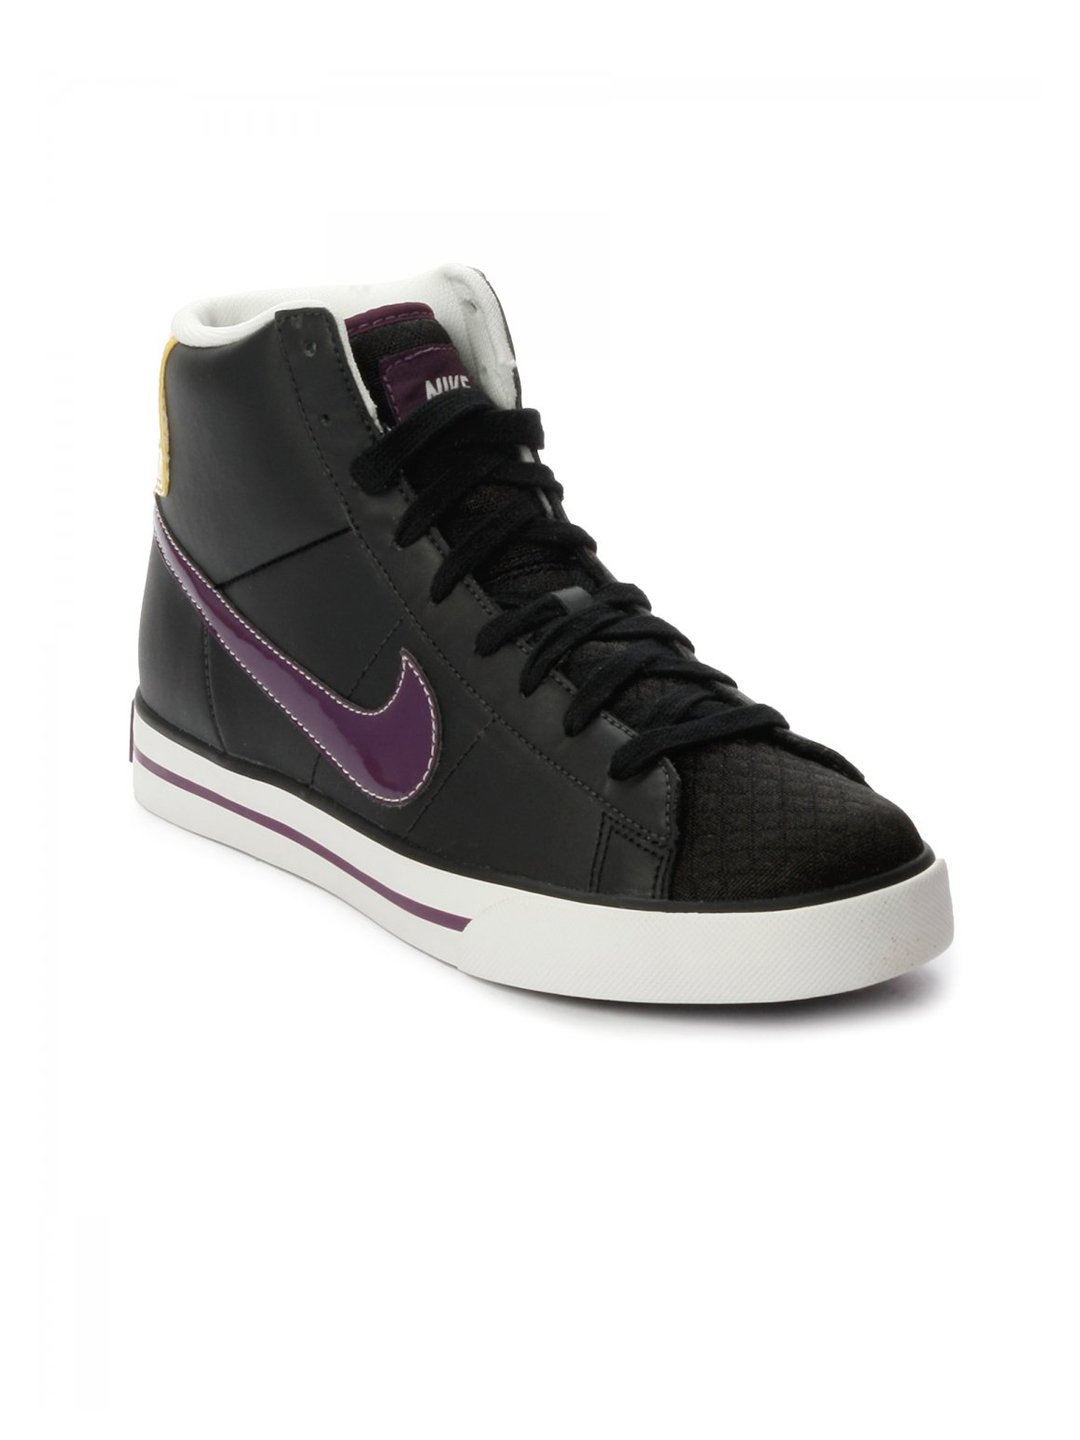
Nike Women Sweet Classic High Black Casual Shoe
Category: Footwear / Shoes / Casual Shoes
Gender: Women
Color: Black
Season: Fall 2011
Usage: Casual